Sara Naomi Bleich

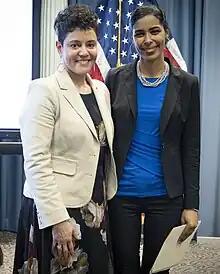
USDA Secretary Jewel Bronaugh thanks Bleich for her service as she leaves the USDA in 2023

Bleich was an associate professor at Johns Hopkins University. She investigated disparities in physician practice, demonstrating that obese patients felt judged by their doctors and were less likely to lose weight as a result.